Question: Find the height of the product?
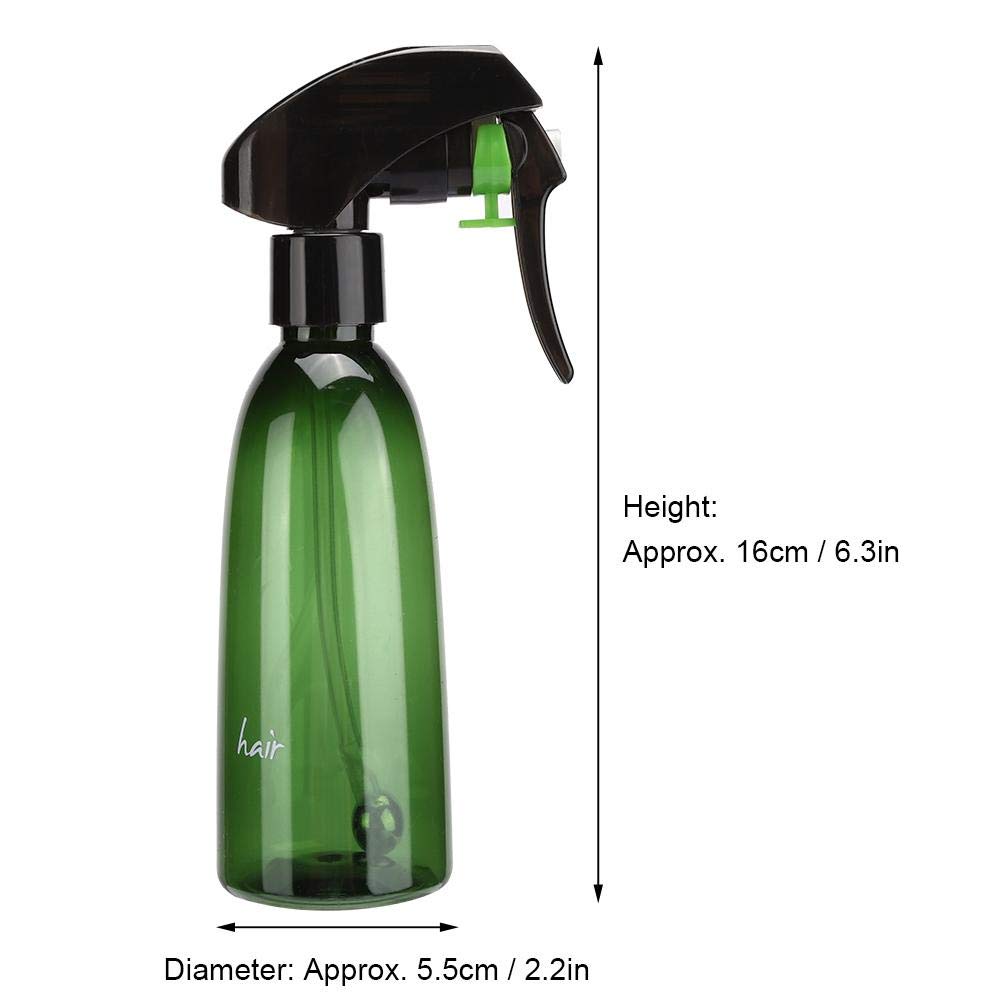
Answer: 16.0 centimetre